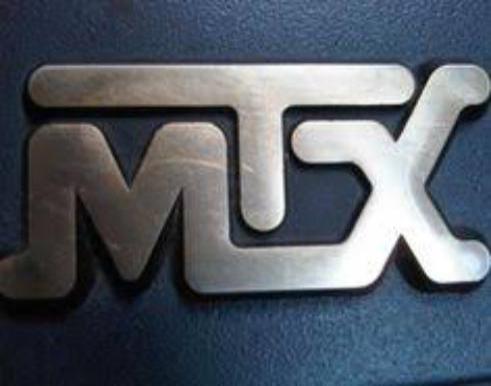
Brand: mtx audio
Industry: Leisure